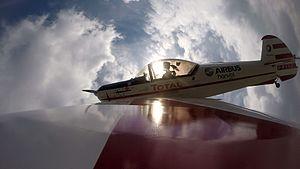
Dans le ciel du Bourget, 2015
Dorine Bourneton, née le 6 septembre 1974 à Thiers, est une aviatrice, écrivaine et conférencière française. Seule rescapée d'un accident d'avion à l'âge de 16 ans, elle devient la première femme handicapée au monde pilote de voltige aérienne.